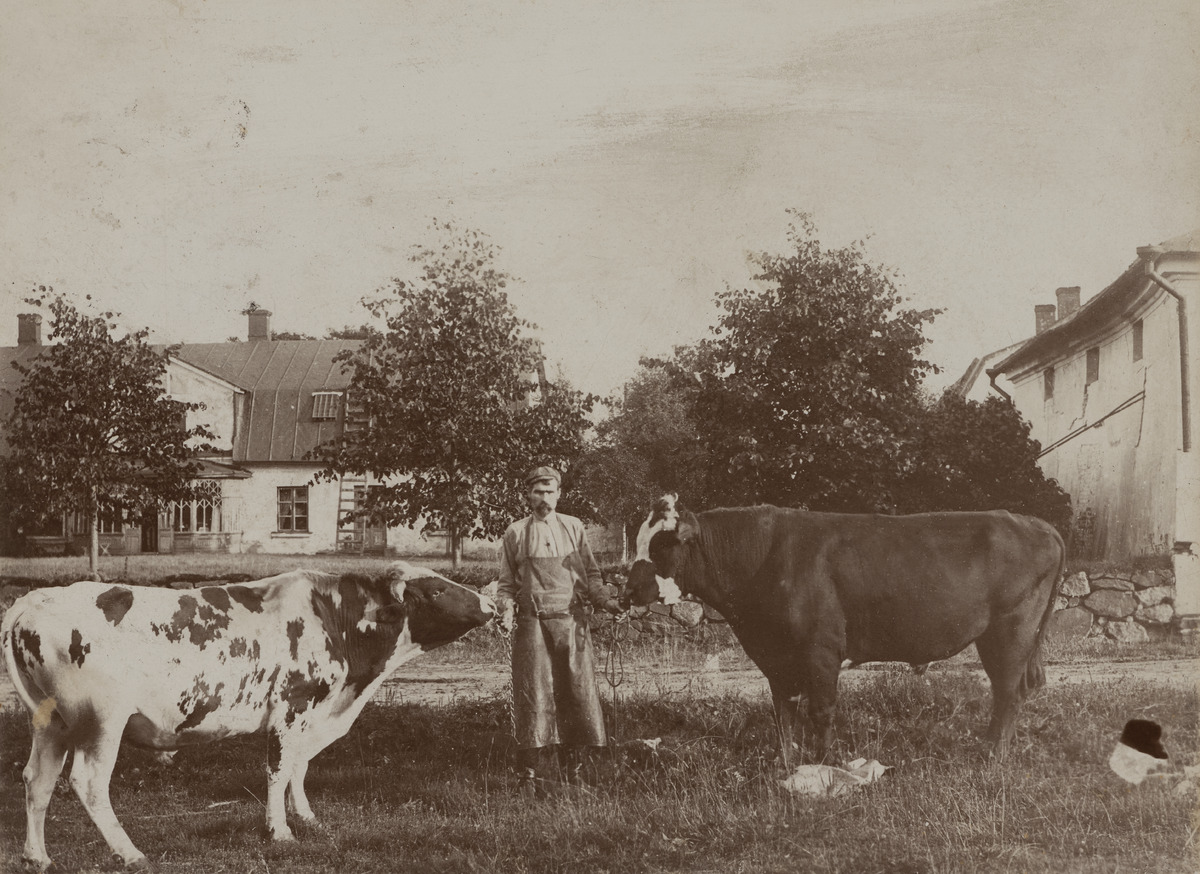
Tuomarinkylän kartanon karjanhoitaja T
sisällön kuvaus: Tuomarinkylän kartanon karjanhoitaja T. Sjöblom ja kaksi siitossonnia. Taustalla kartanon päärakennus. mustavalkoinen
Kuvaaja: von Aller, A., valokuvaaja
Ajankohta: kuvausaika 1906 - 1908
Paikka: Suomi, Uusimaa, Helsinki, Tuomarinkylä Helsinki, Tuomarinkartano Helsinki, Tuomarinkartano
Aiheet: Sjöblom, Theodor, kartanot, karjanhoito, karjanhoitajat, nautakarja, sonnit